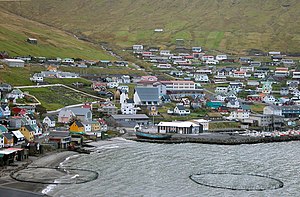
Kommuner på Færøerne / Kommunerne
Fuglafjørður